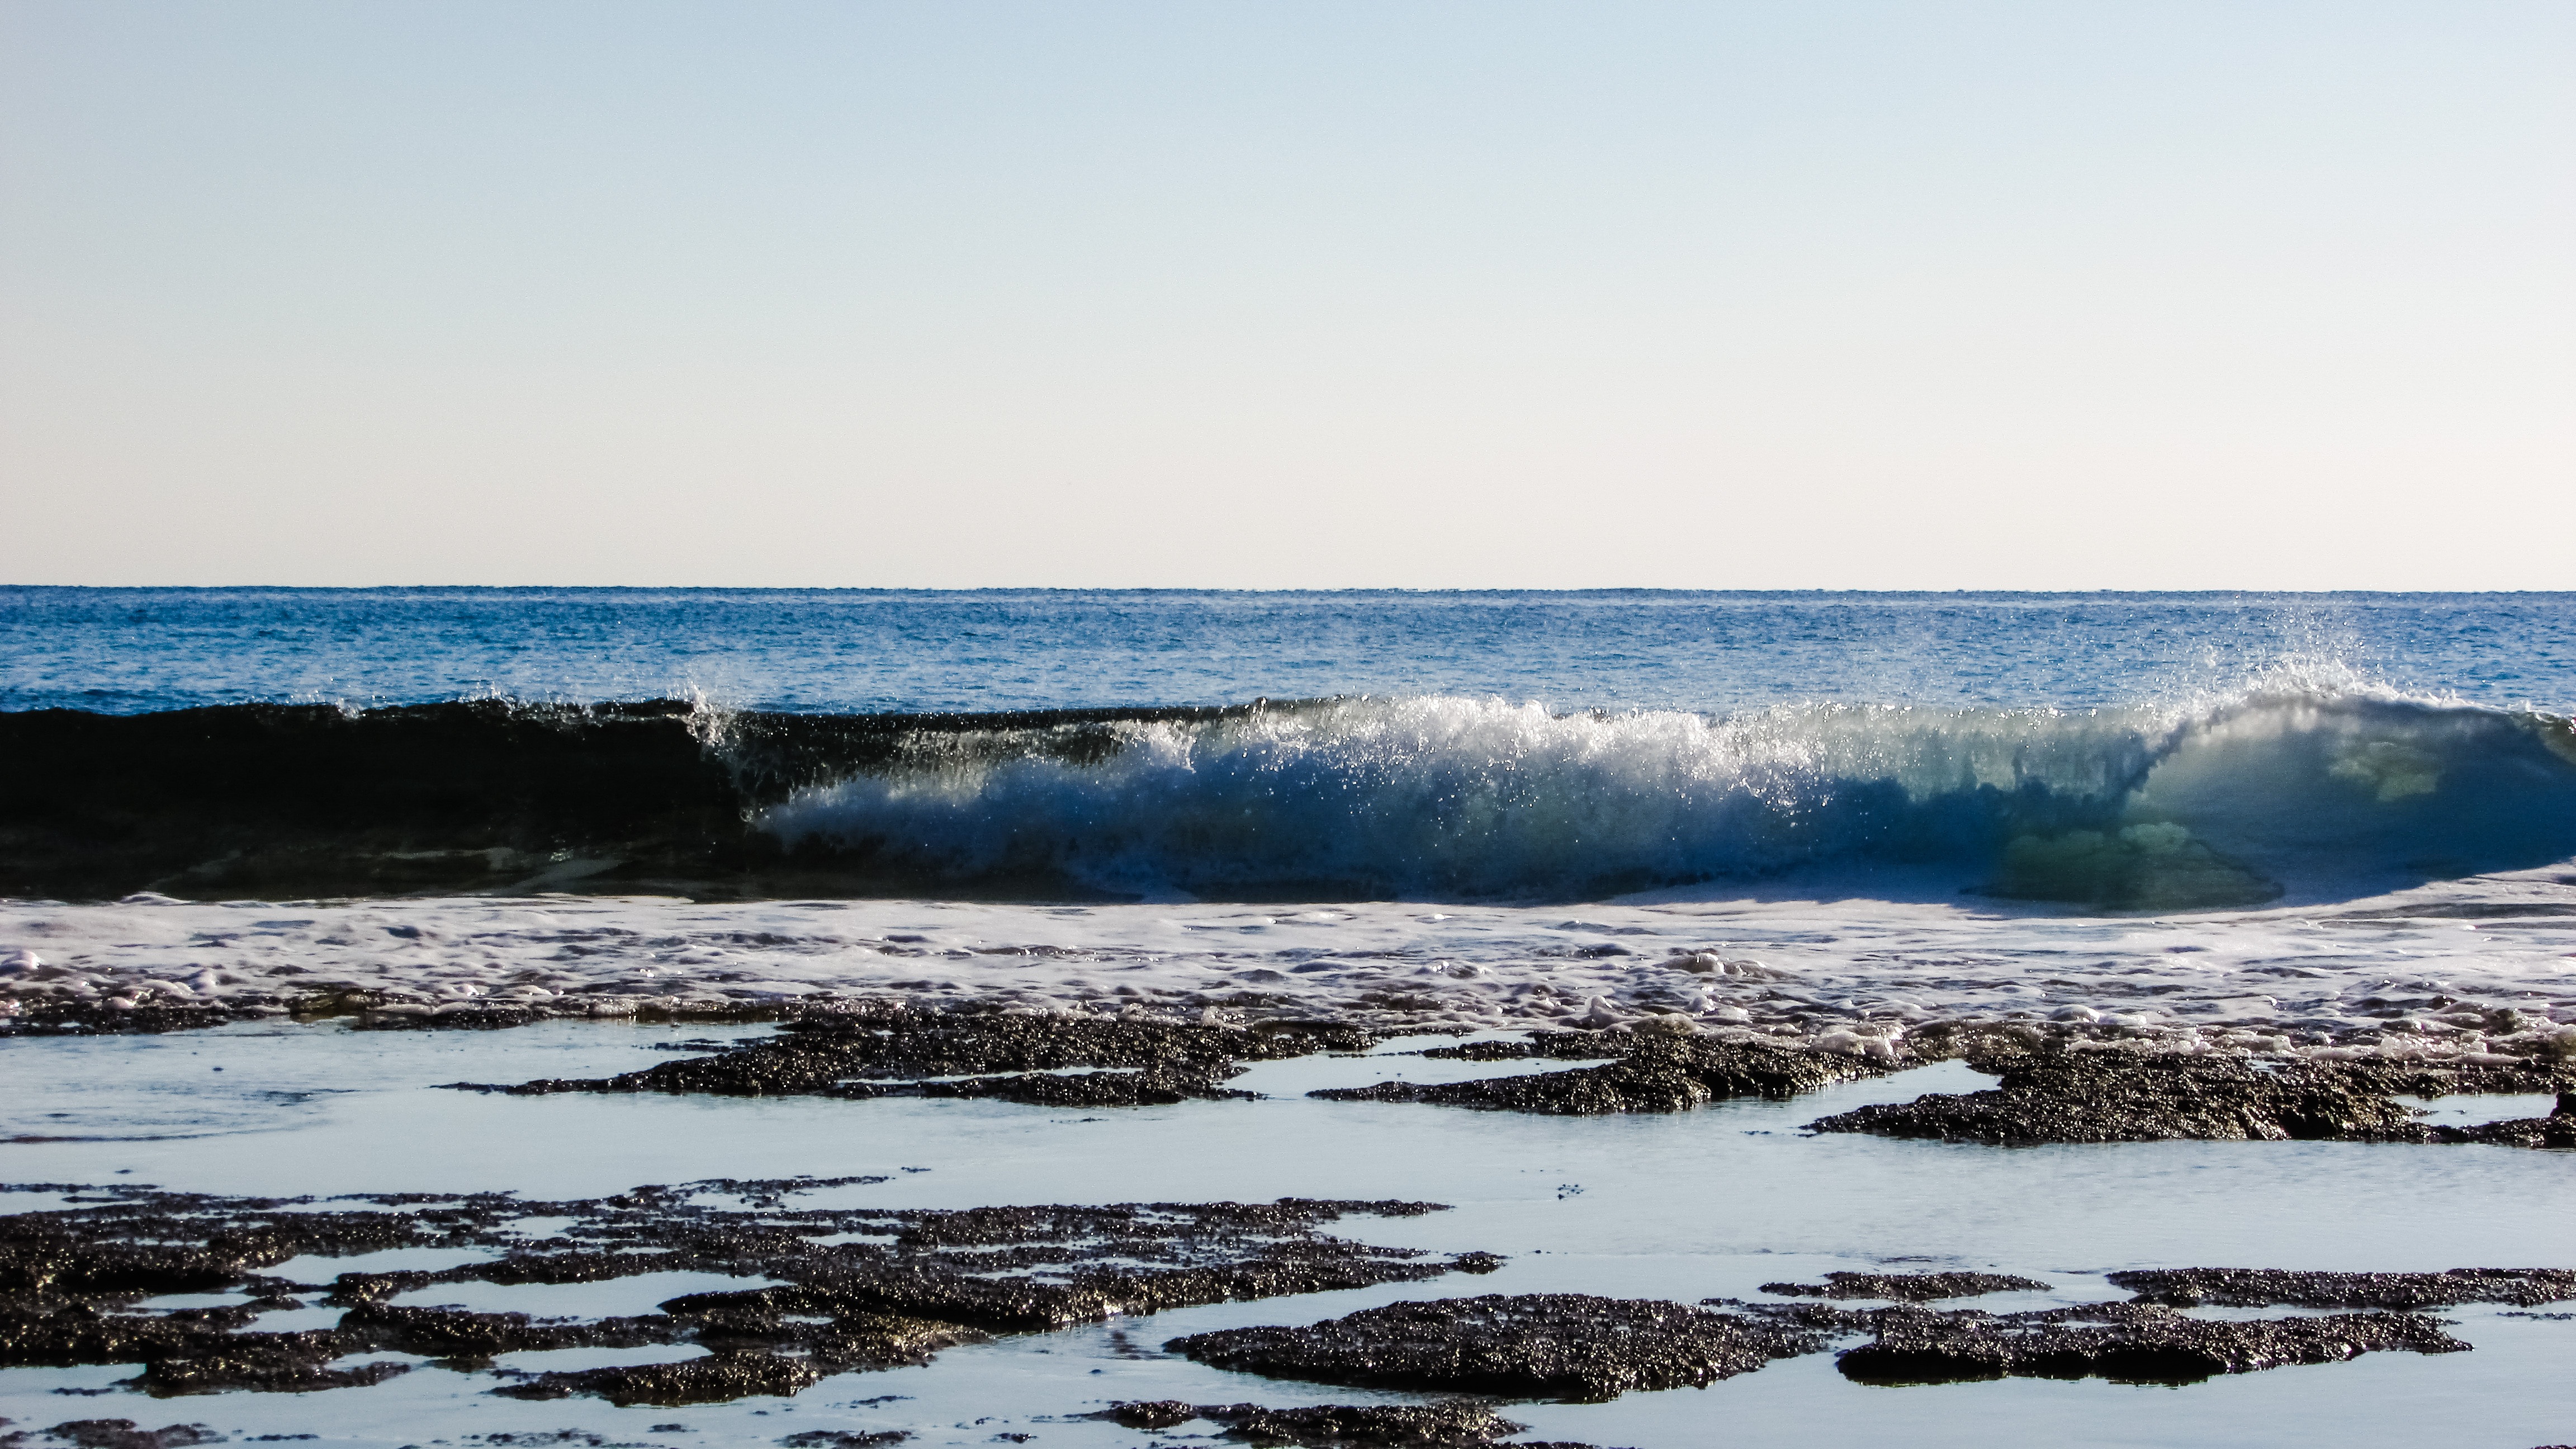
beach, sea, coast, water, nature, sand, rock, ocean, horizon, winter, cloud, sunrise, sunset, white, morning, shore, wave, dawn, foam, reflection, spray, bay, body of water, energy, power, cyprus, smashing, ayia napa, atmospheric phenomenon, wind wave